Electrical energy in Kosovo

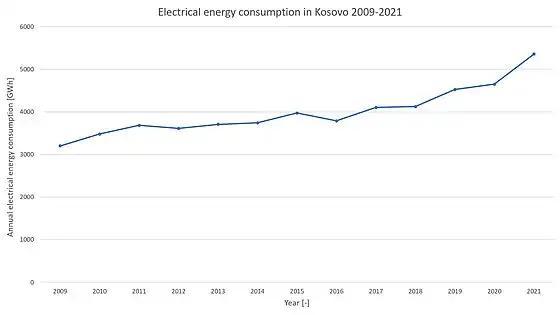

Import covers 5-10% of the consumption. Usually, in Kosovo the imported energy is much more expensive than export. This is because Kosovo imports energy one day before needed, in the other hand energy is exported during the night when the demands are under generating level. Imports and exports have a negative impact for electrical energy price.